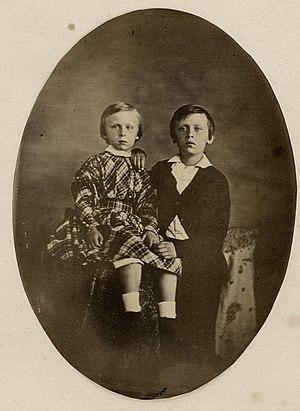
Guillaume d'Orange-Nassau, prince d’Orange, prince des Pays-Bas et prince d’Orange-Nassau fut prince héritier des Pays-Bas et du grand-duché de Luxembourg de 1849 à sa mort.